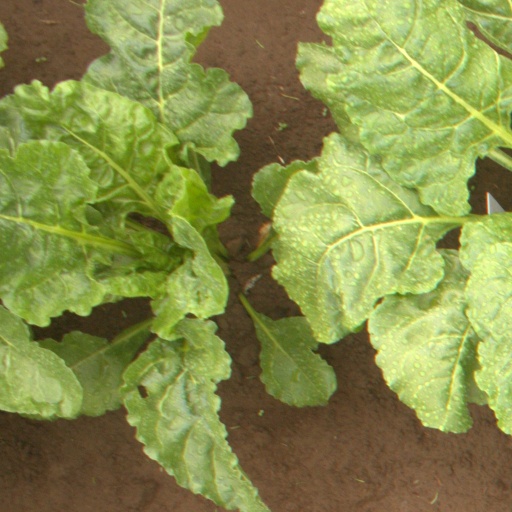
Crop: sugar beet